David Fairclough

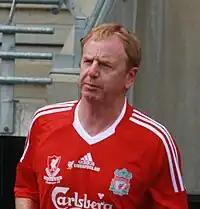
Fairclough in 2008

David Fairclough (born 5 January 1957) is an English retired professional footballer, most famous for playing for Liverpool as a striker during the 1970s and 1980s.